Jameis Winston

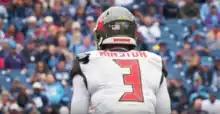
Winston in a game against the Tennessee Titans

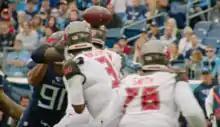
Winston committing one of his 35 turnovers during the 2019 season

Prior to the start of the season, head coach Dirk Koetter was fired and replaced by former Cardinals head coach Bruce Arians. In Week 1, during a 31–17 loss to the San Francisco 49ers, Winston broke the Buccaneers franchise record for passing yards in a career previously held by Vinny Testaverde but finished with 194 passing yards, one touchdown, and three interceptions, two of which were returned for touchdowns. Following a lackluster first two weeks of the 2019 season, during a 32–31 loss to the Giants in Week 3, Winston passed for 380 yards, three touchdowns, and one interception. The following week, Winston passed for 385 yards, four touchdowns, and an interception in a 55–40 win over the Los Angeles Rams. As a result of his performance, Winston was named NFC Offensive Player of the Week.